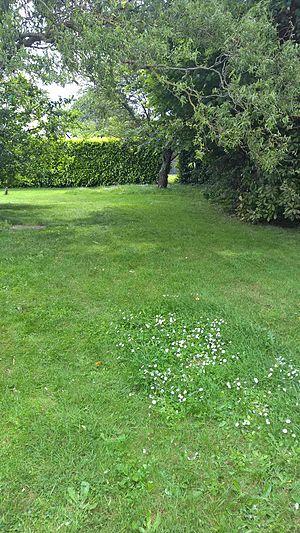
Pelouse pour partie mulchée et pour partie non coupée (marguerites) - L'herbe finement broyée n'est plus visible après mulching
Le mulching est une technique de tonte sans ramassage de l’herbe. La tondeuse mulcheuse coupe la partie haute de l'herbe en infimes parties qui sont redéposées uniformément sur la pelouse, pour former un mulch ou paillis. La tonte par broyages multiples de l'herbe passe presque inaperçue, puisque l'herbe hachée s'insinue entre les brins de la pelouse, où elle se décompose. L'herbe broyée sert alors d'engrais naturel au gazon.